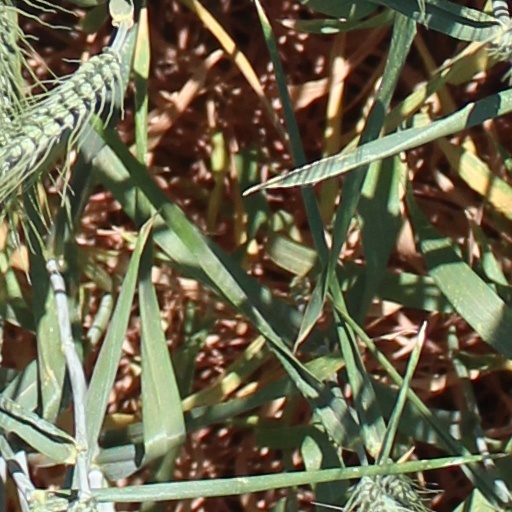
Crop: wheat